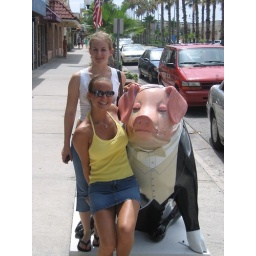
my sister and one of the many pig sculptures in venice beach